Music for Chameleons

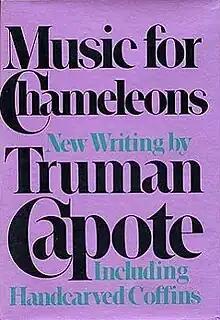
First edition

Music for Chameleons (1980) is a collection of short fiction and non-fiction by the American author Truman Capote. Capote's first collection of new material in fourteen years, "Music for Chameleons" spent sixteen weeks on the "New York Times" bestseller list, unprecedented for a collection of short works.